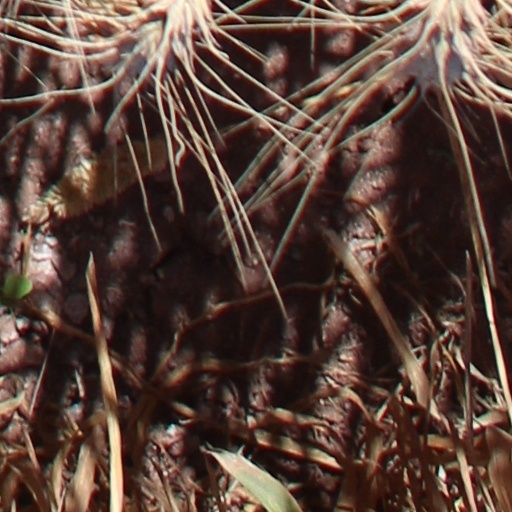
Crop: wheat